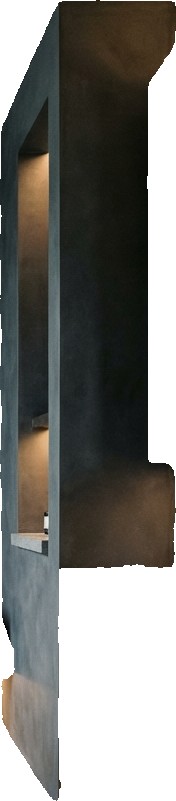
Surface category: wall